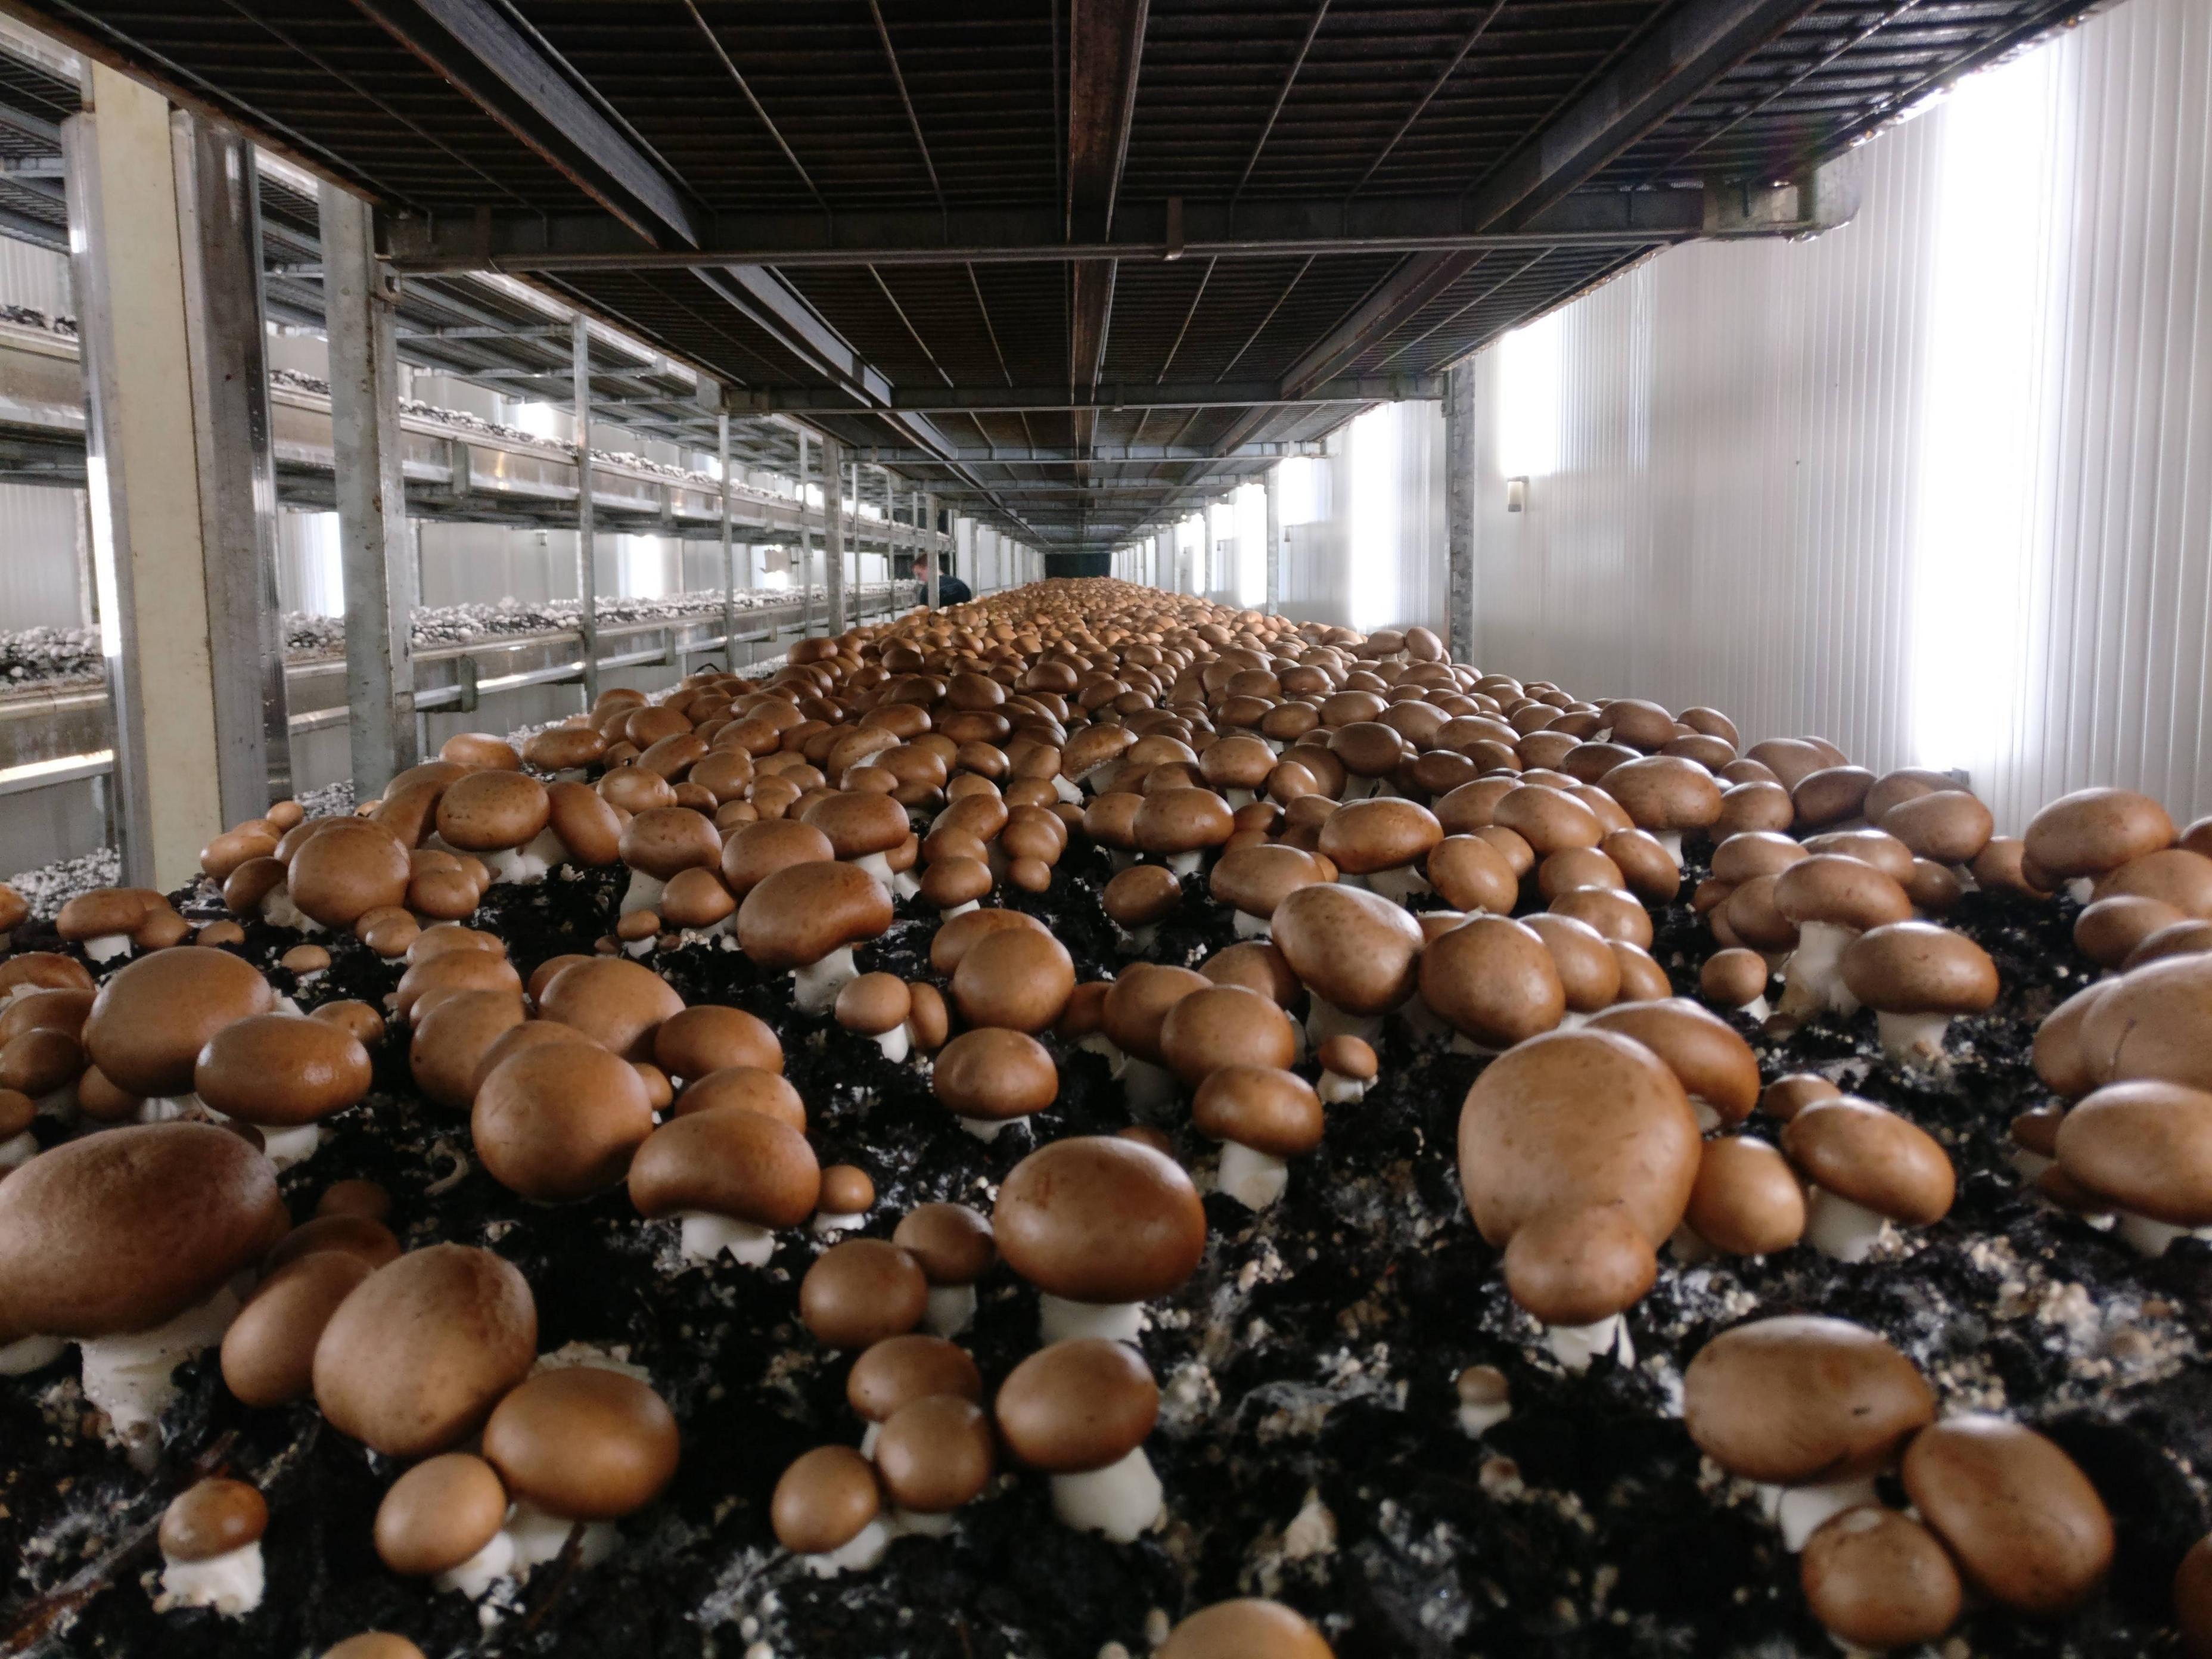
Huu ni mfumo wa haidroponiki ambapo saladi imekuzwa bila udongo.Mimea imewekwa kwenye mabomba meupe na maji yanazunguka ili kutoa virutubisho.Mfumo huu ni njia bora ya kilimo cha mimea.